Saint-André-de-l'Épine

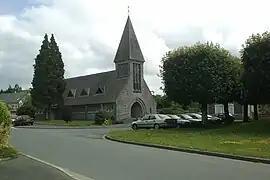
The church in Saint-André-de-l'Épine

Saint-André-de-l'Épine is a commune in the Manche department in Normandy in north-western France.